Climate change in Tanzania

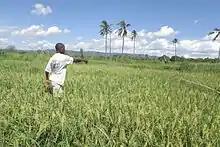
Tanzanian rice farmer - agricultural activities will be affected by climate change.

Agriculture (including livestock) is the dominant sector in the Tanzanian economy, providing livelihood, income and employment. It is also identified as the sector most vulnerable to climate change. An increase in temperature by 2 °C - 4 °C is likely to alter the distribution of Tanzania's seven agro-ecological zones. Areas that used to grow perennial crops would be suitable for annual crops. Climate change would tend to accelerate plant growth and reduce the length of growing seasons. Vulnerability in the agricultural sector is likely to include decreased crop production of different crops exacerbated by climatic variability and unpredictability of seasonality, erosion of natural resource base and environmental degradation.